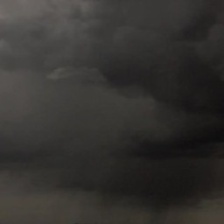
Cloud type: Nimbostratus